Hetty Sorrel

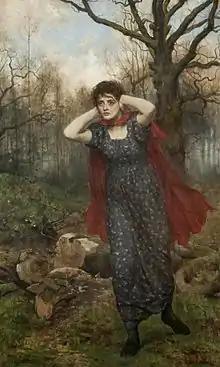
Hetty Sorrel, painting by John Coller

Hetty Sorrel is a major character in George Eliot's 1859 novel "Adam Bede".